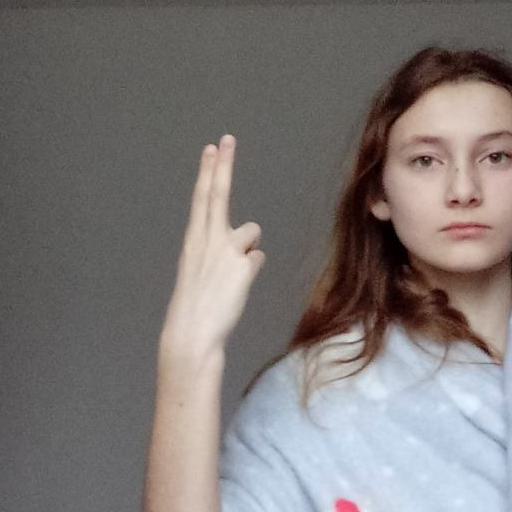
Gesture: two_up_inverted